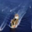
Label: ship